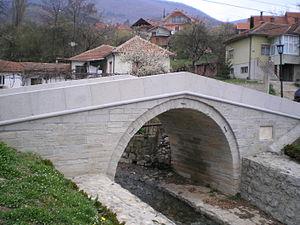
Cette liste de ponts de Serbie a pour vocation de présenter une liste de ponts remarquables de Serbie, tant par leurs caractéristiques dimensionnelles, que par leur intérêt architectural ou historique, et incluant la Serbie centrale, la Voïvodine et le Kosovo.
Le pont blanc à Vranje est situé à Vranje, dans le district de Pčinja, en Serbie. Il est inscrit sur la liste des monuments culturels protégés de la République de Serbie.
Cet article recense les monuments culturels du district de Pčinja en Serbie.